Wensley Haydon-Baillie

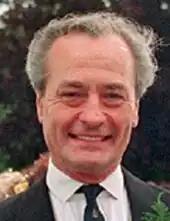
Wensley Haydon-Baillie

Wensley Grosvenor Haydon-Baillie (born 1943) is a British businessman. A company he invested in, Porton International, sold at high prices when it seemed it had a cure for herpes. It collapsed when it turned out it did not and the company wound up selling at a discounted price to Ipsen Pharmaceutical.